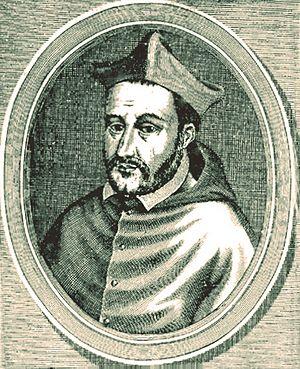
Cardinal Arnaud de Canteloup
Arnaud de Canteloup, était le fils du seigneur de Canteloup, à Carignan, en Guyenne. Sa famille était apparentée ou alliée à celle de Clément V. Celui-ci l'éleva à la pourpre cardinalice en le nommant cardinal-prêtre du titre de Saint-Marcel.